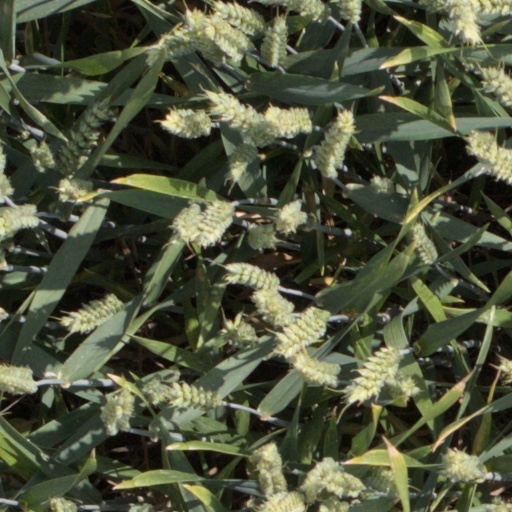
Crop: wheat